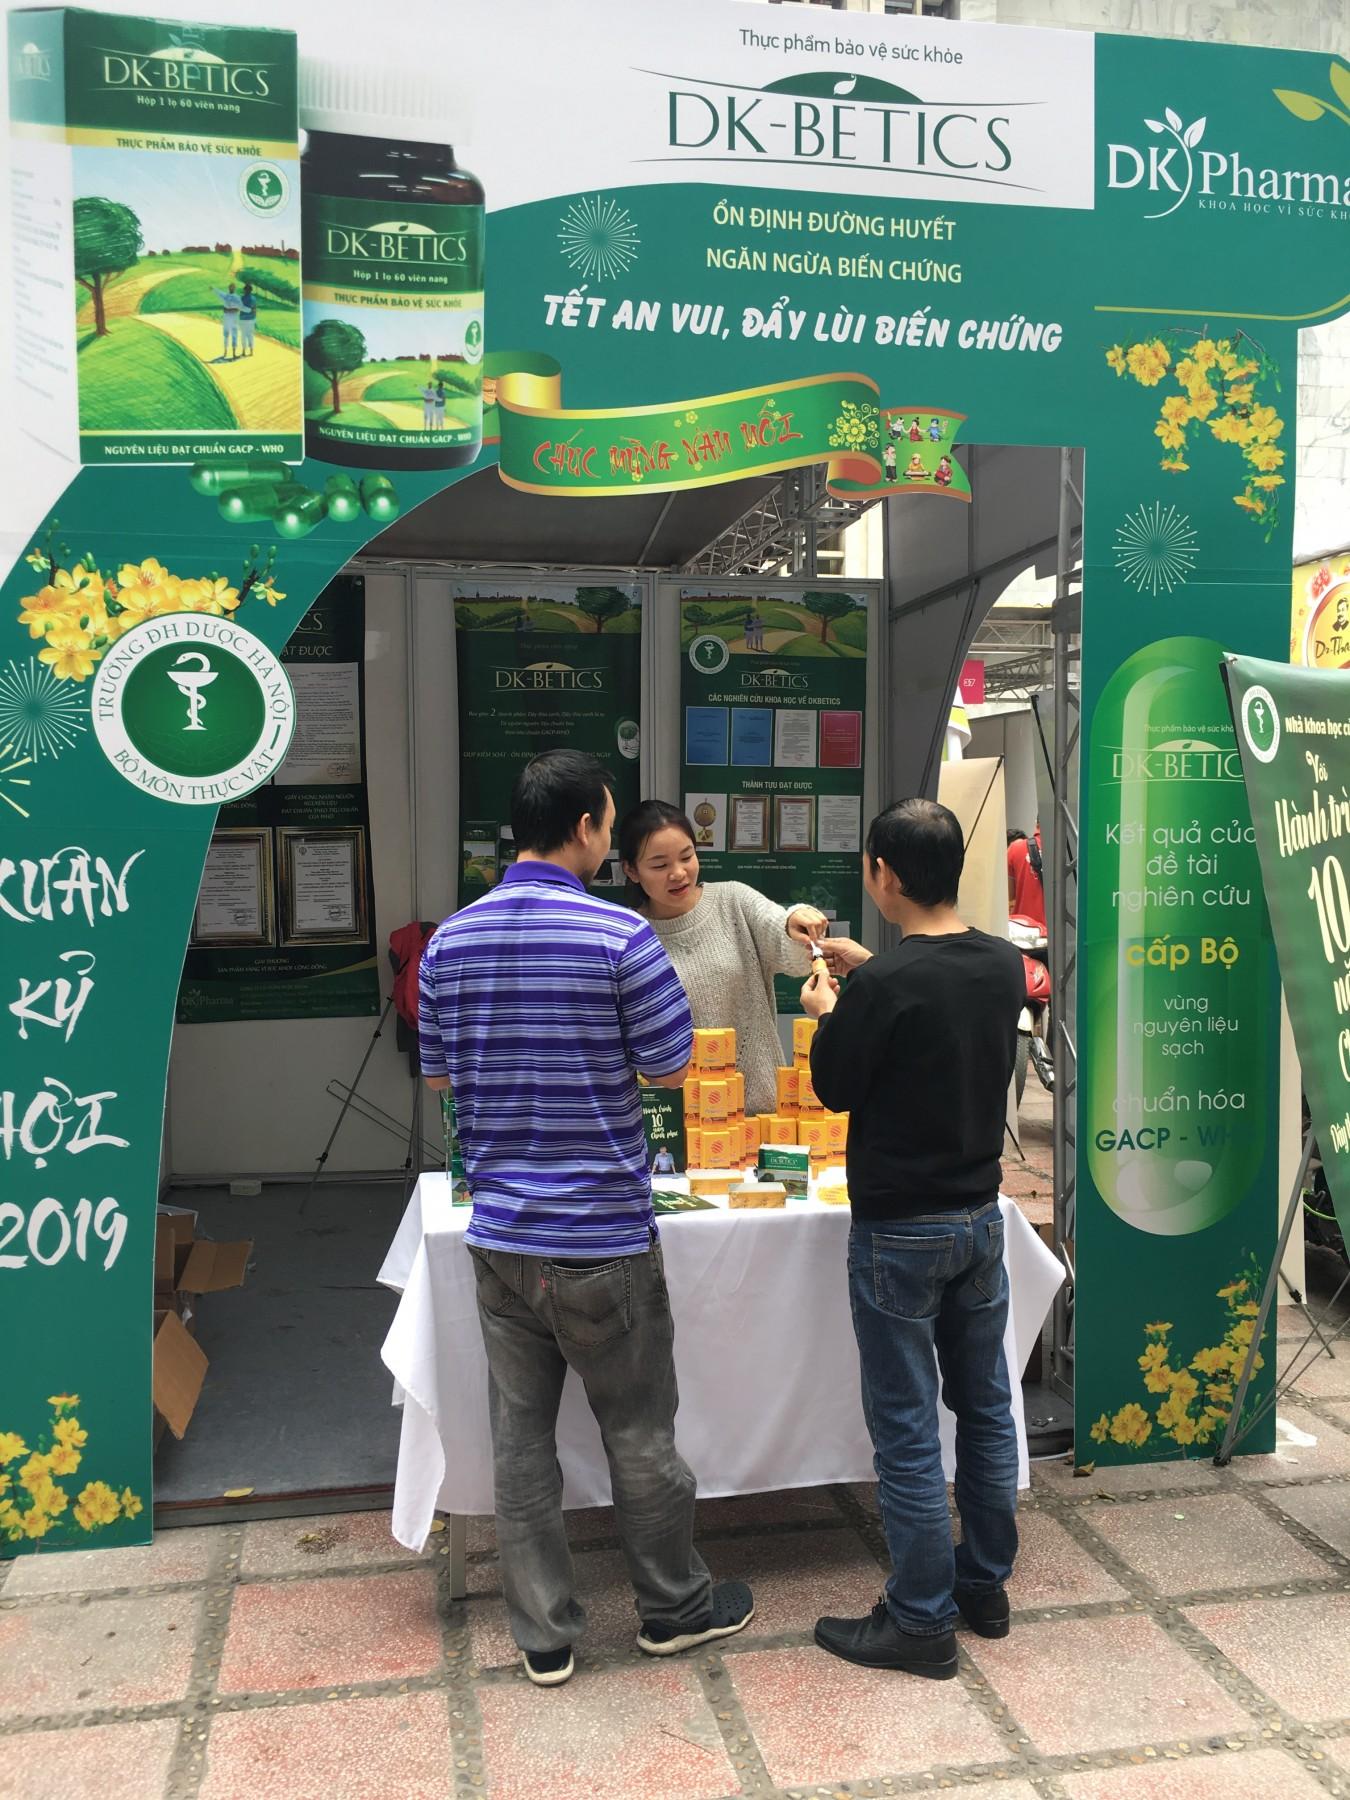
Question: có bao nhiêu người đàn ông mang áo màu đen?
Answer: có một người đàn ông mang áo màu đen